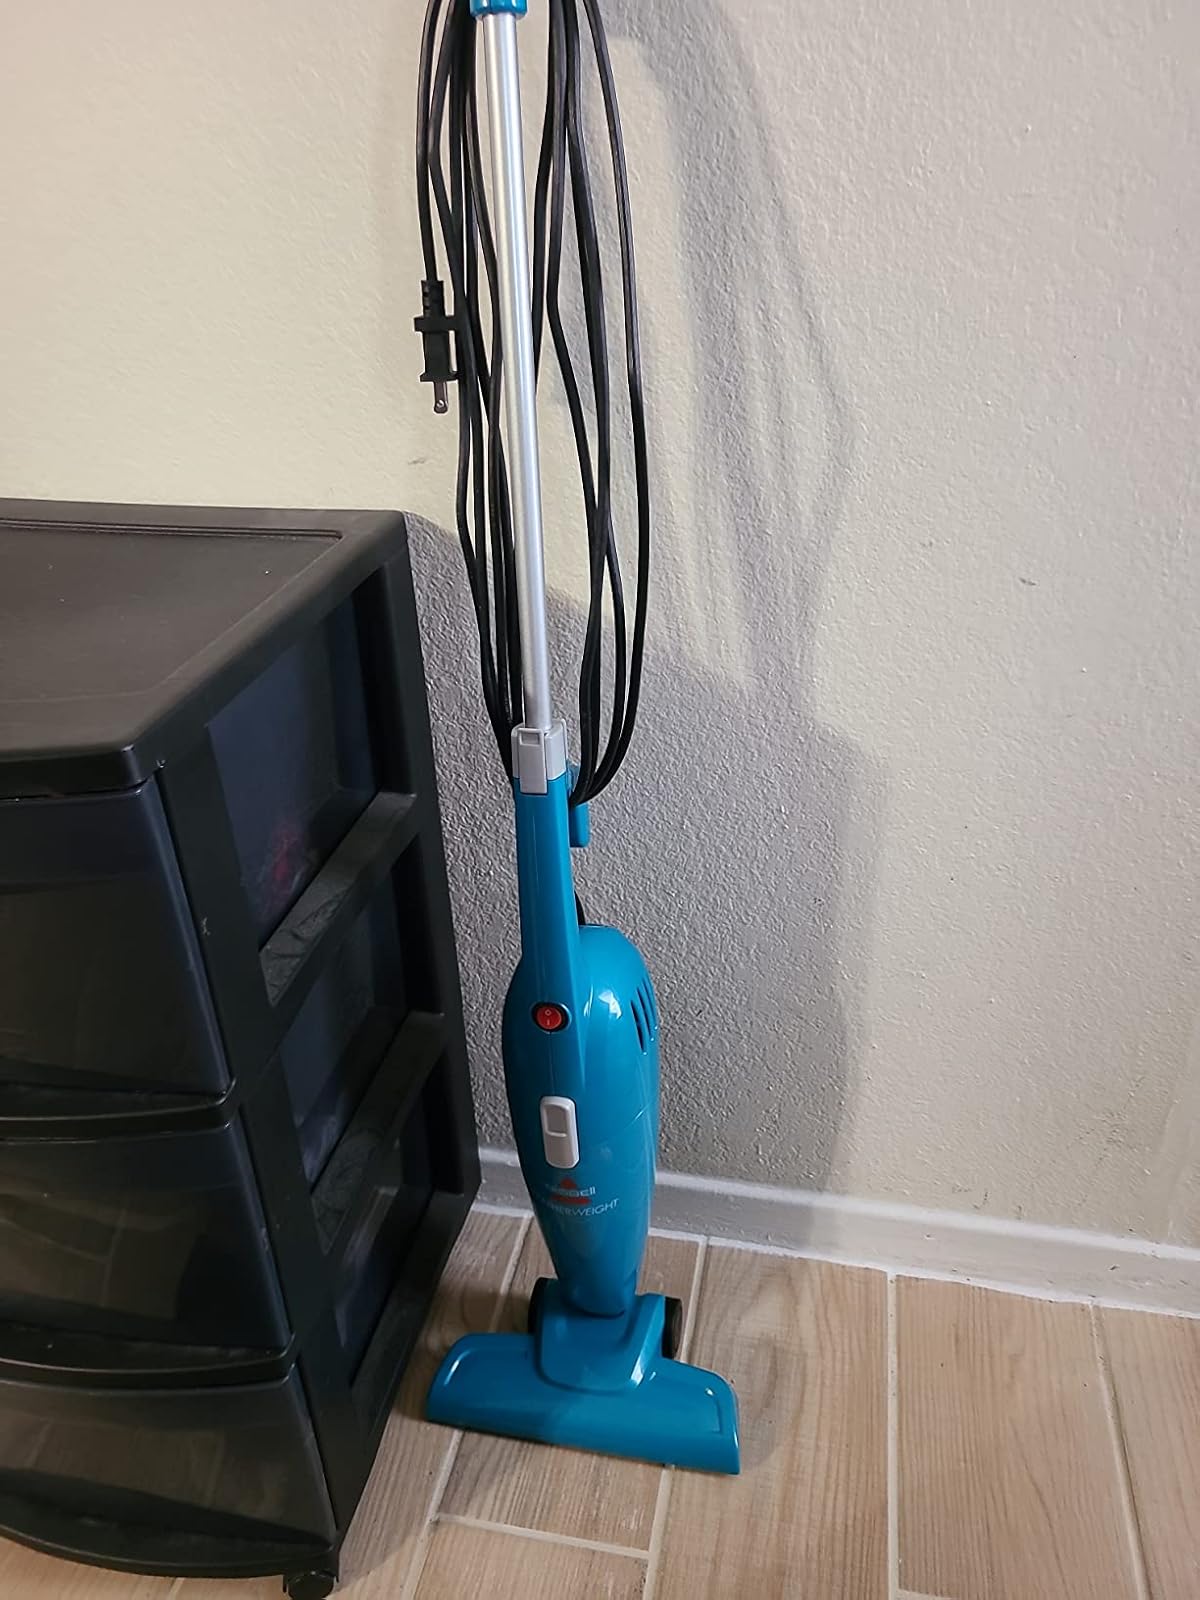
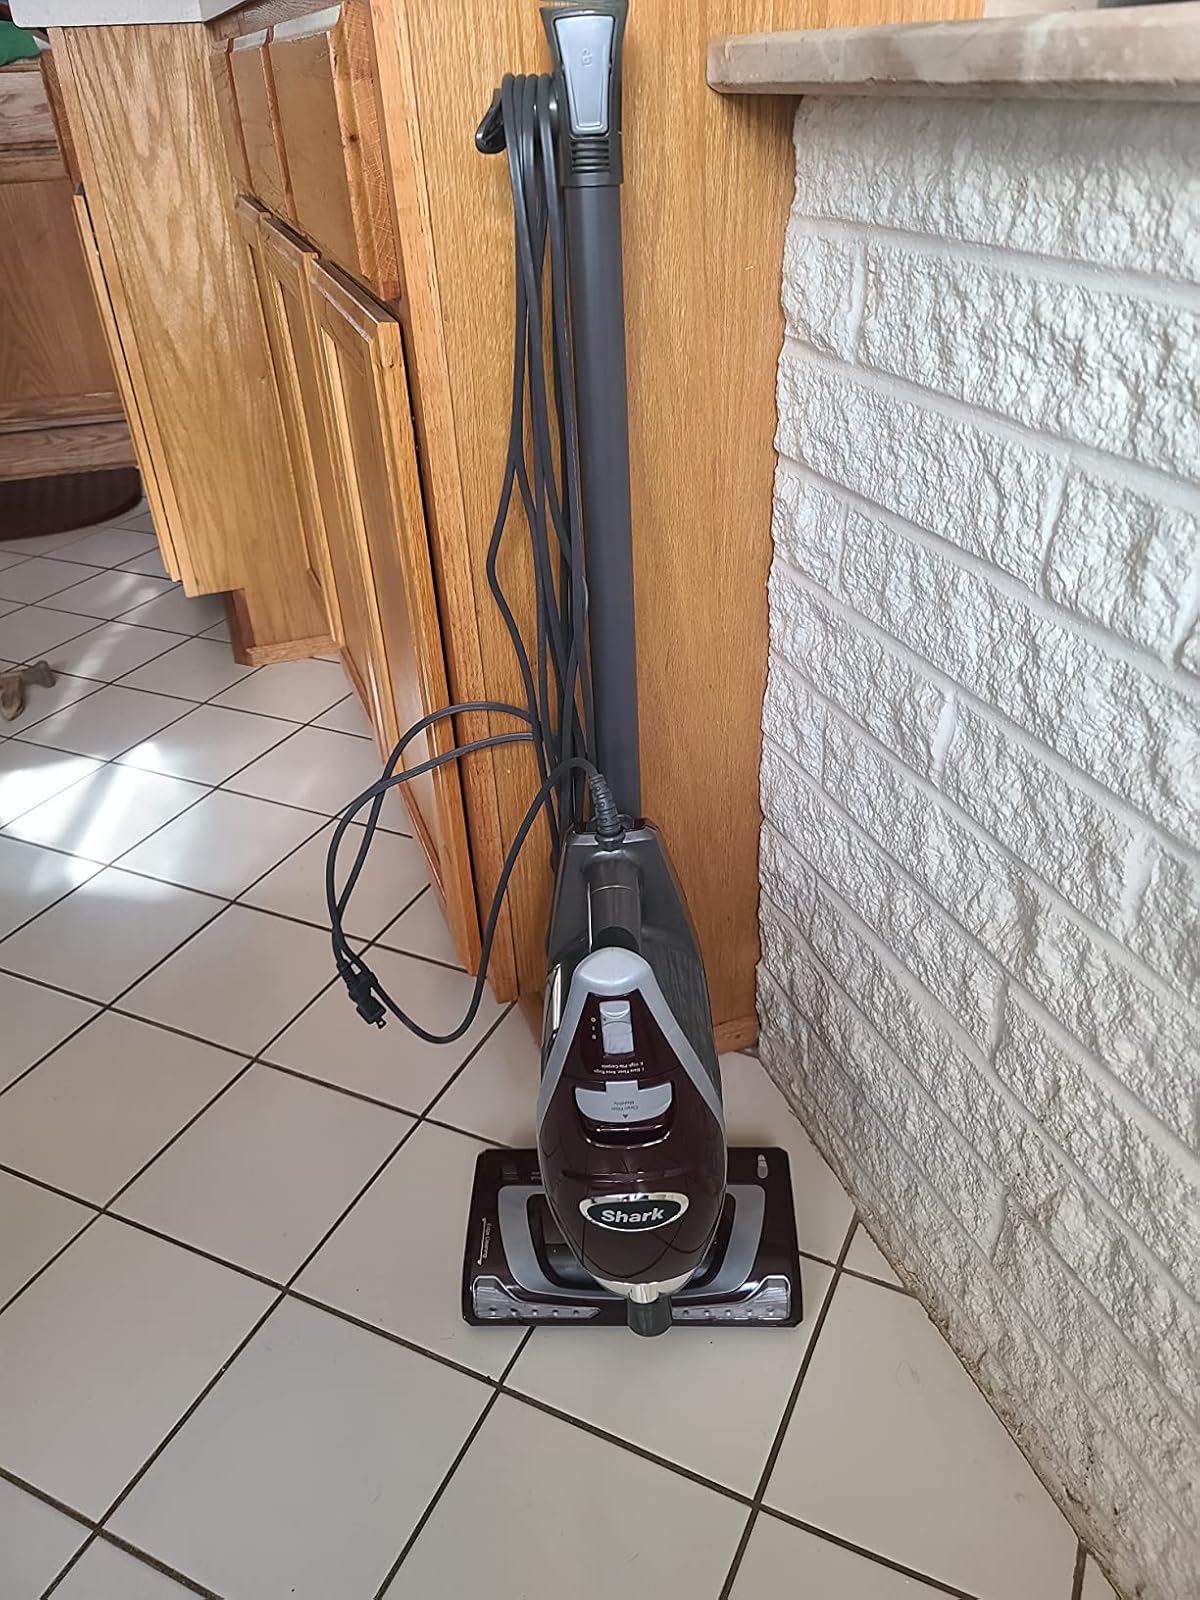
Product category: items_vacuum
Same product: no